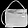
Label: Bag